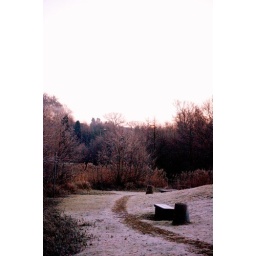
An exercise in perspective; I sort of like the completely white sky and mixture of colours in the land.